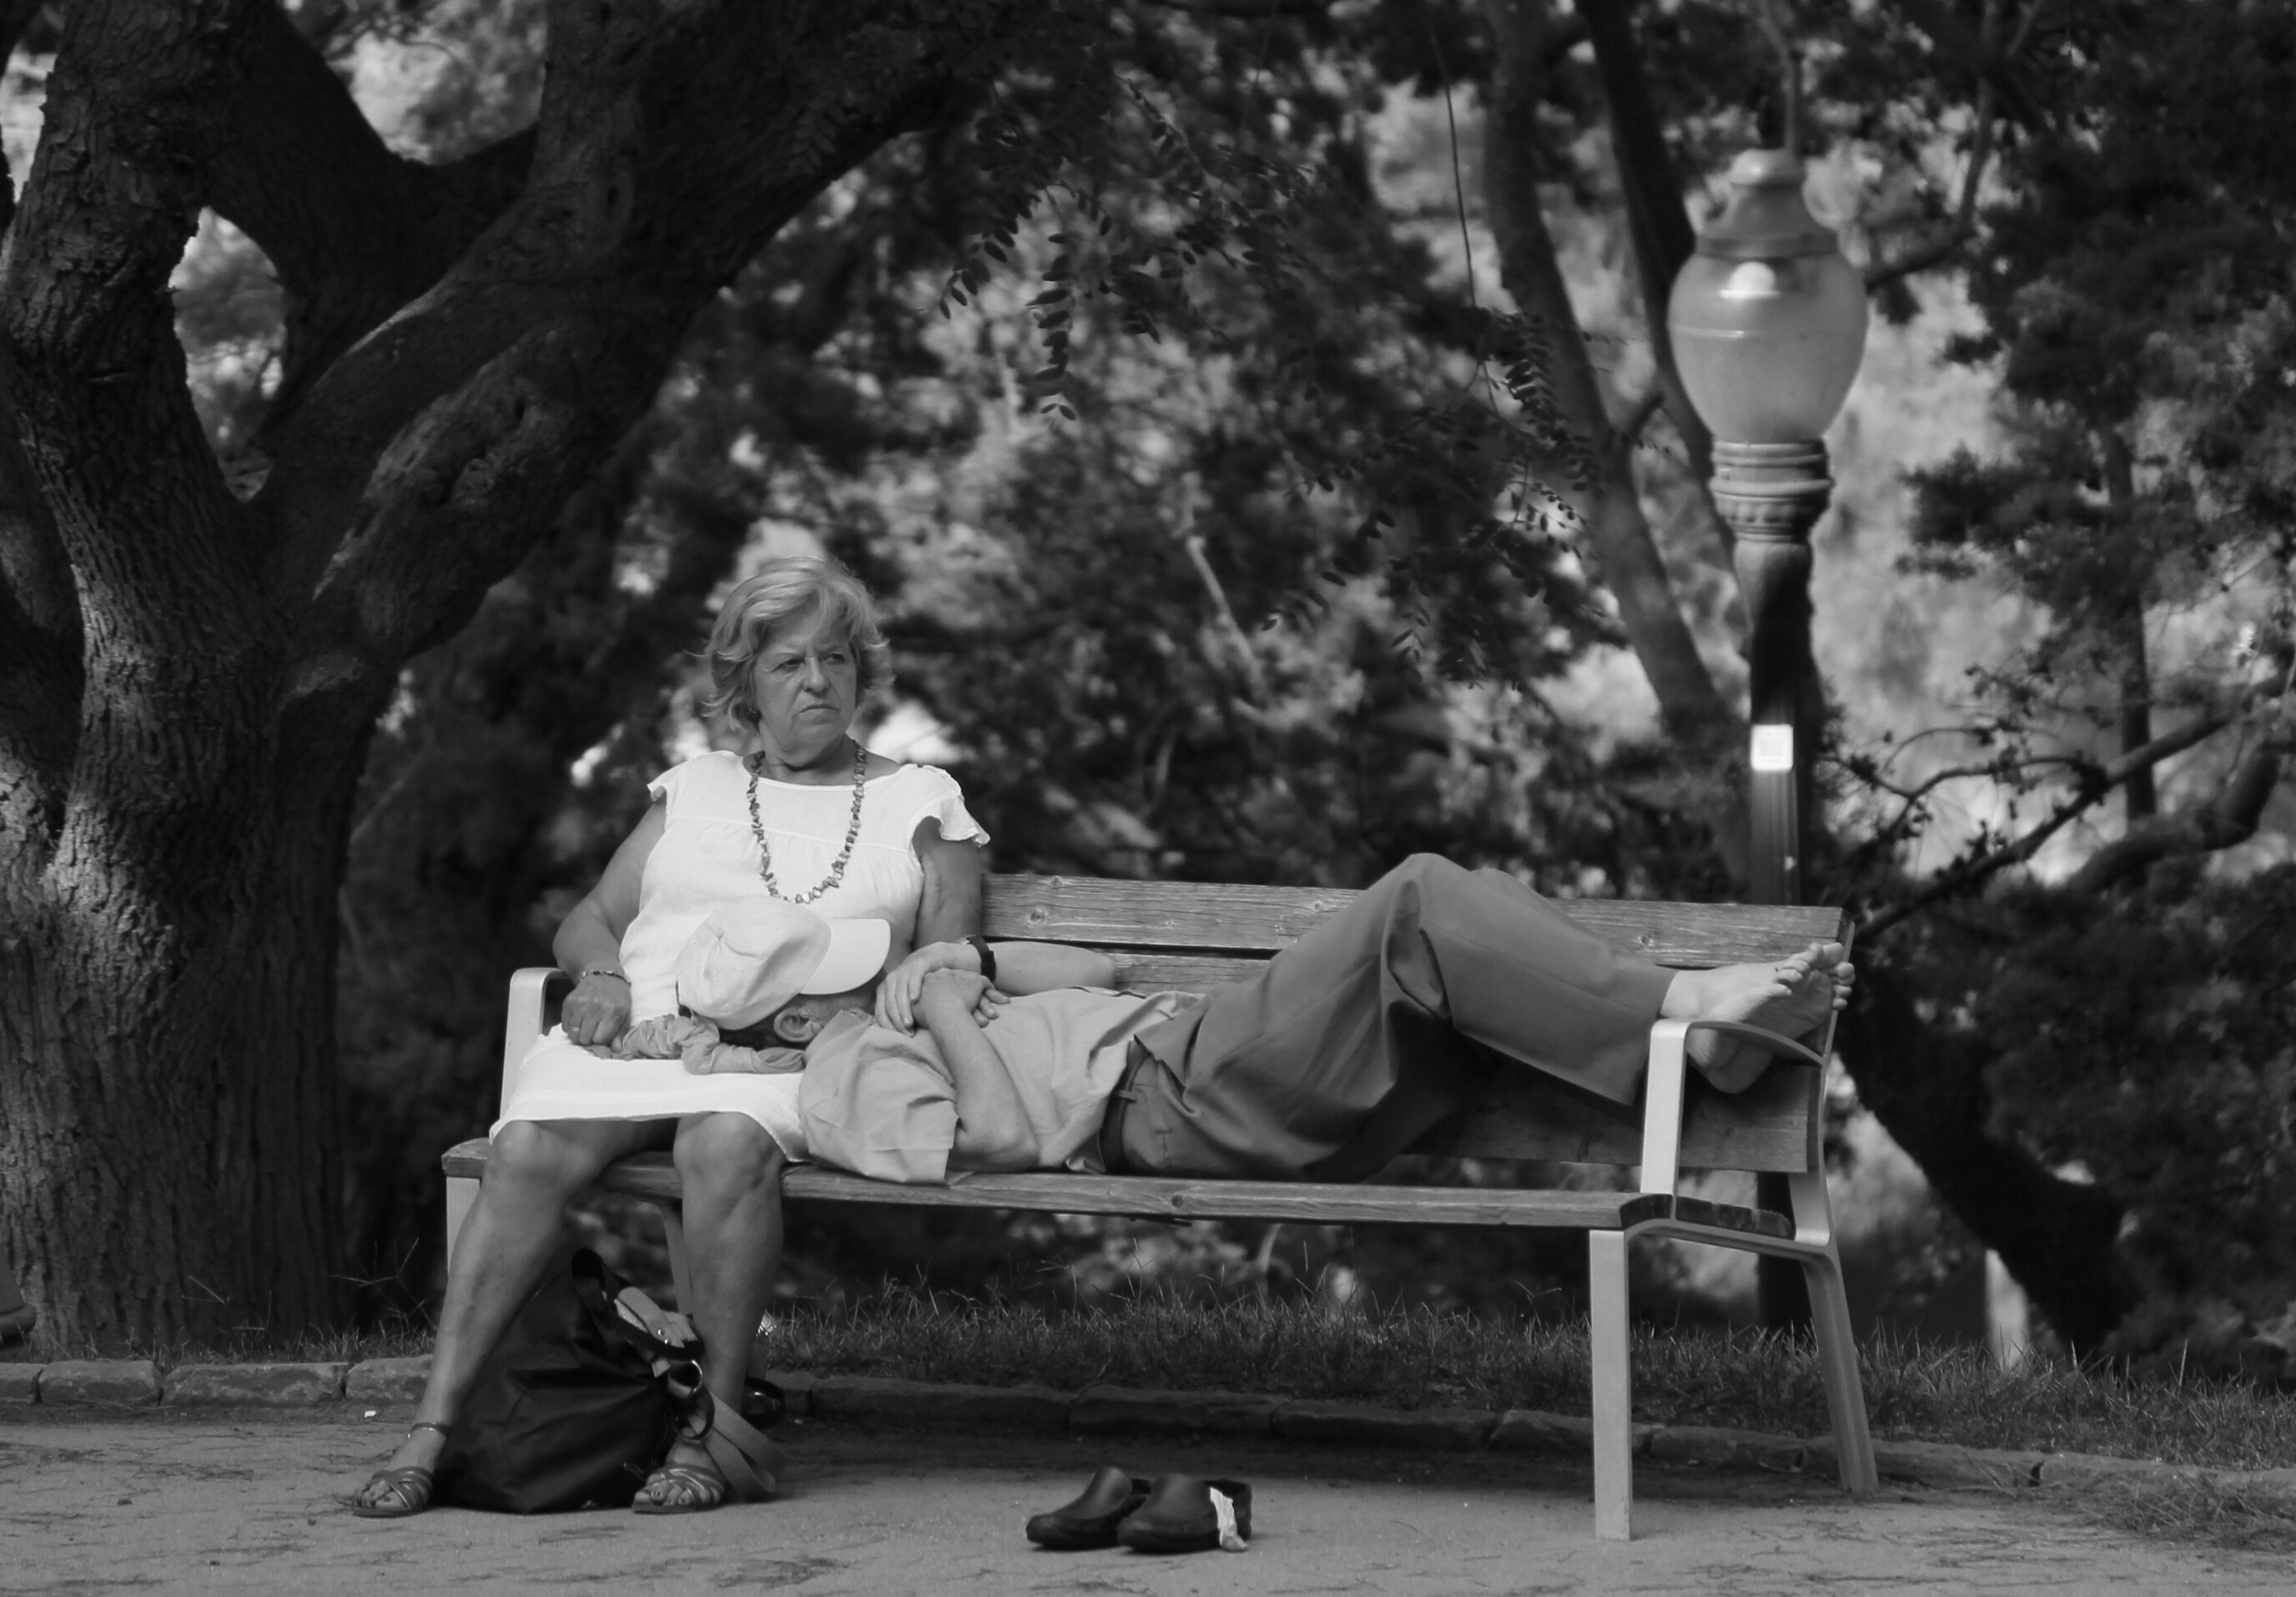
black and white, people, white, photography, love, spring, sitting, rest, black, monochrome, photograph, image, old age, monochrome photography, human positions